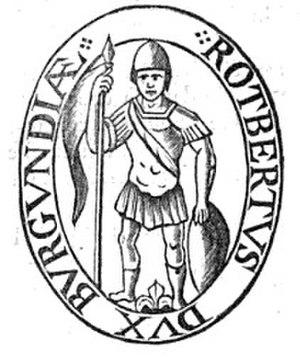
Le duché de Bourgogne est fondé en 880 à partir du royaume de Bourgogne, par les rois carolingiens Louis III et Carloman II, ainsi que les membres princiers de leur famille qui se partagent l'Empire carolingien de Charlemagne dont ils ont hérité. Ils féodalisent tous les royaumes carolingiens de France en duchés et comtés vassaux des rois de France.
Robert de France né vers 1011 et mort le 21 mars 1076, duc de Bourgogne de 1032 à 1076, comte de Charolais, de Langres, et d'Auxerre.